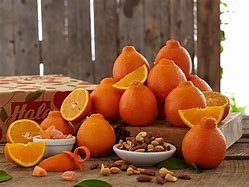
Label: mandarine